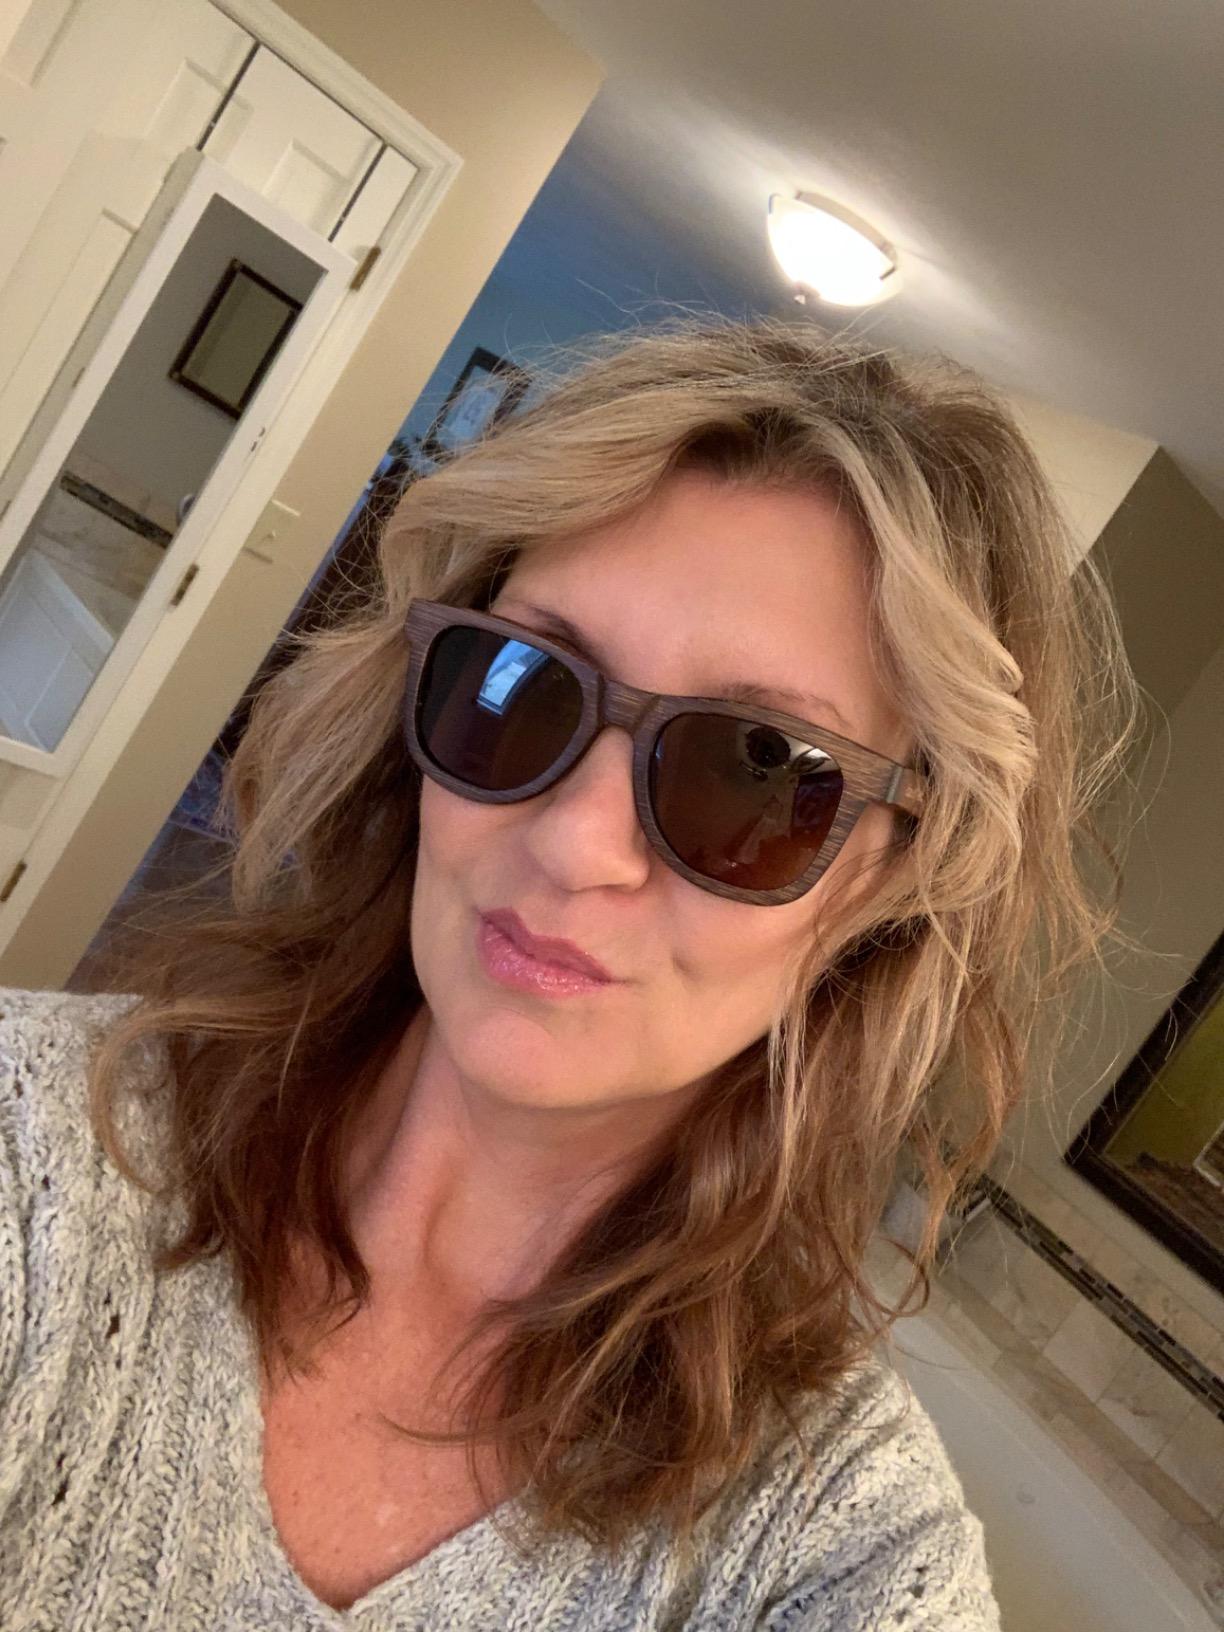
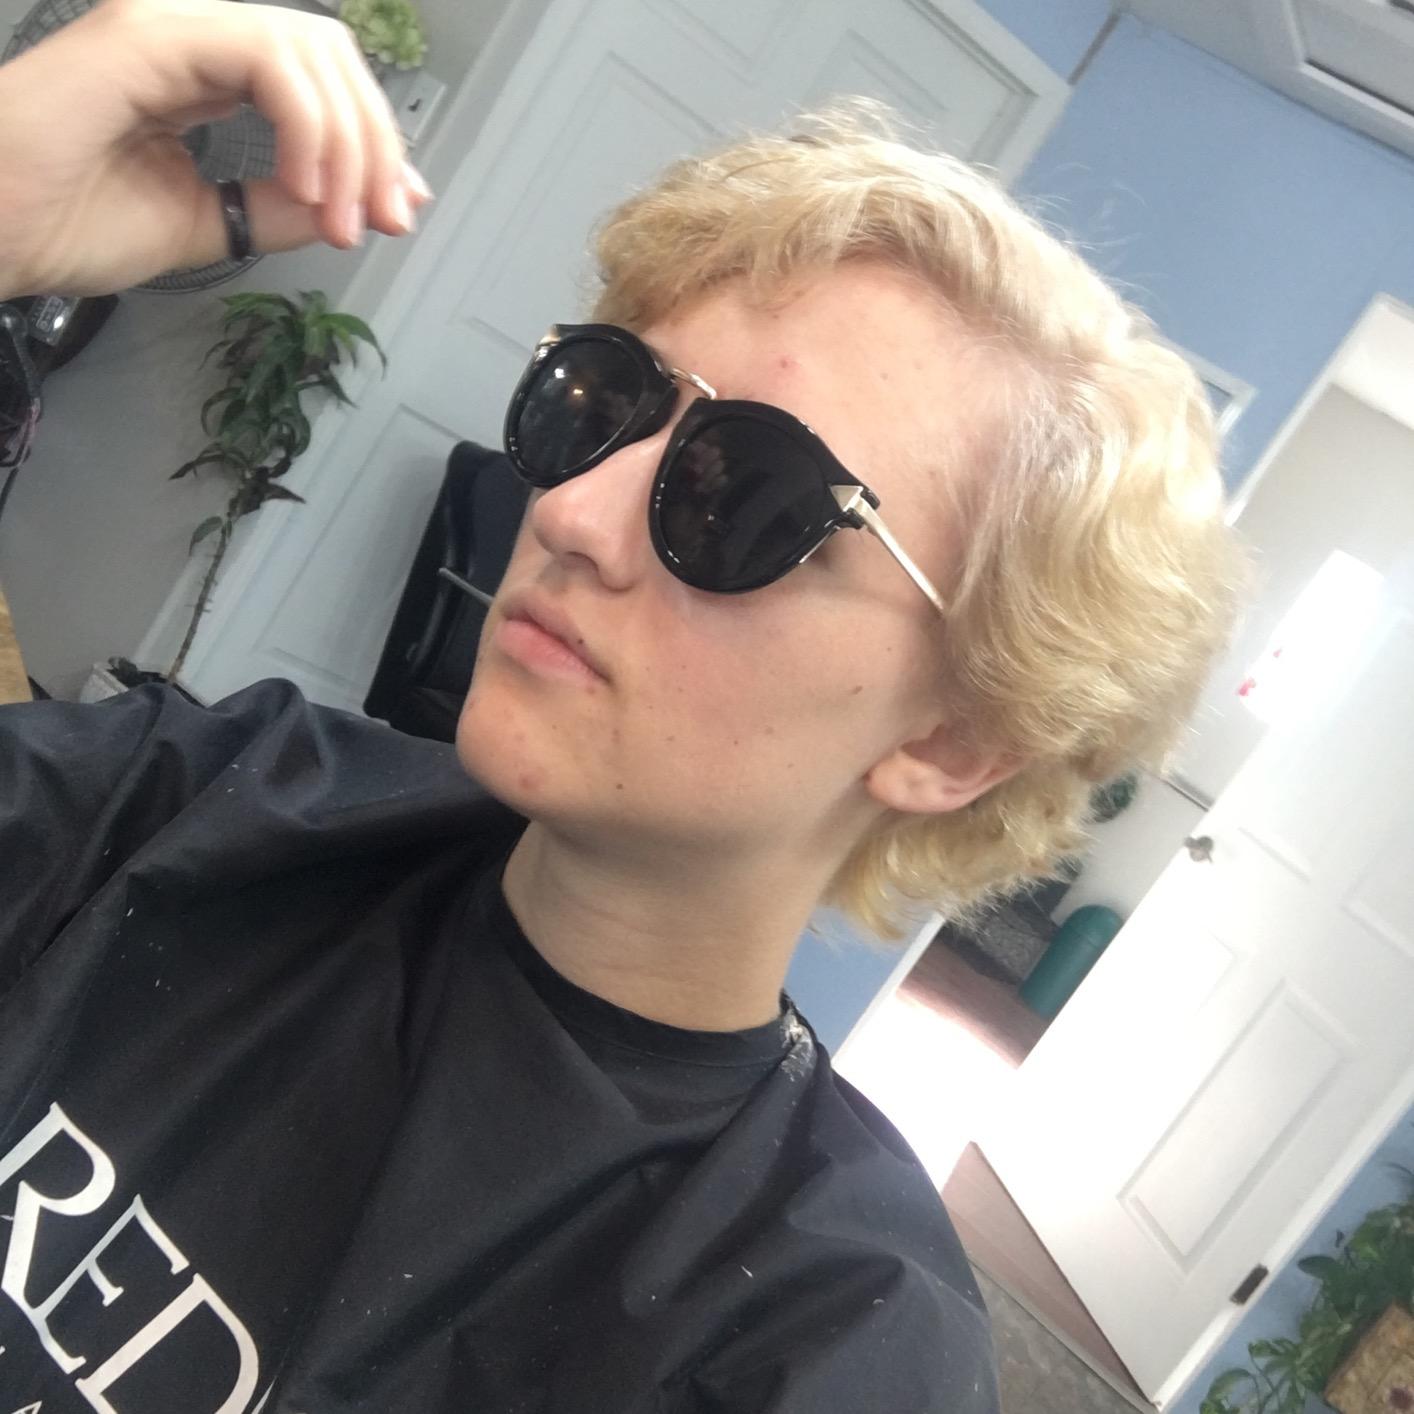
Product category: accessories_sunglasses
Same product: no